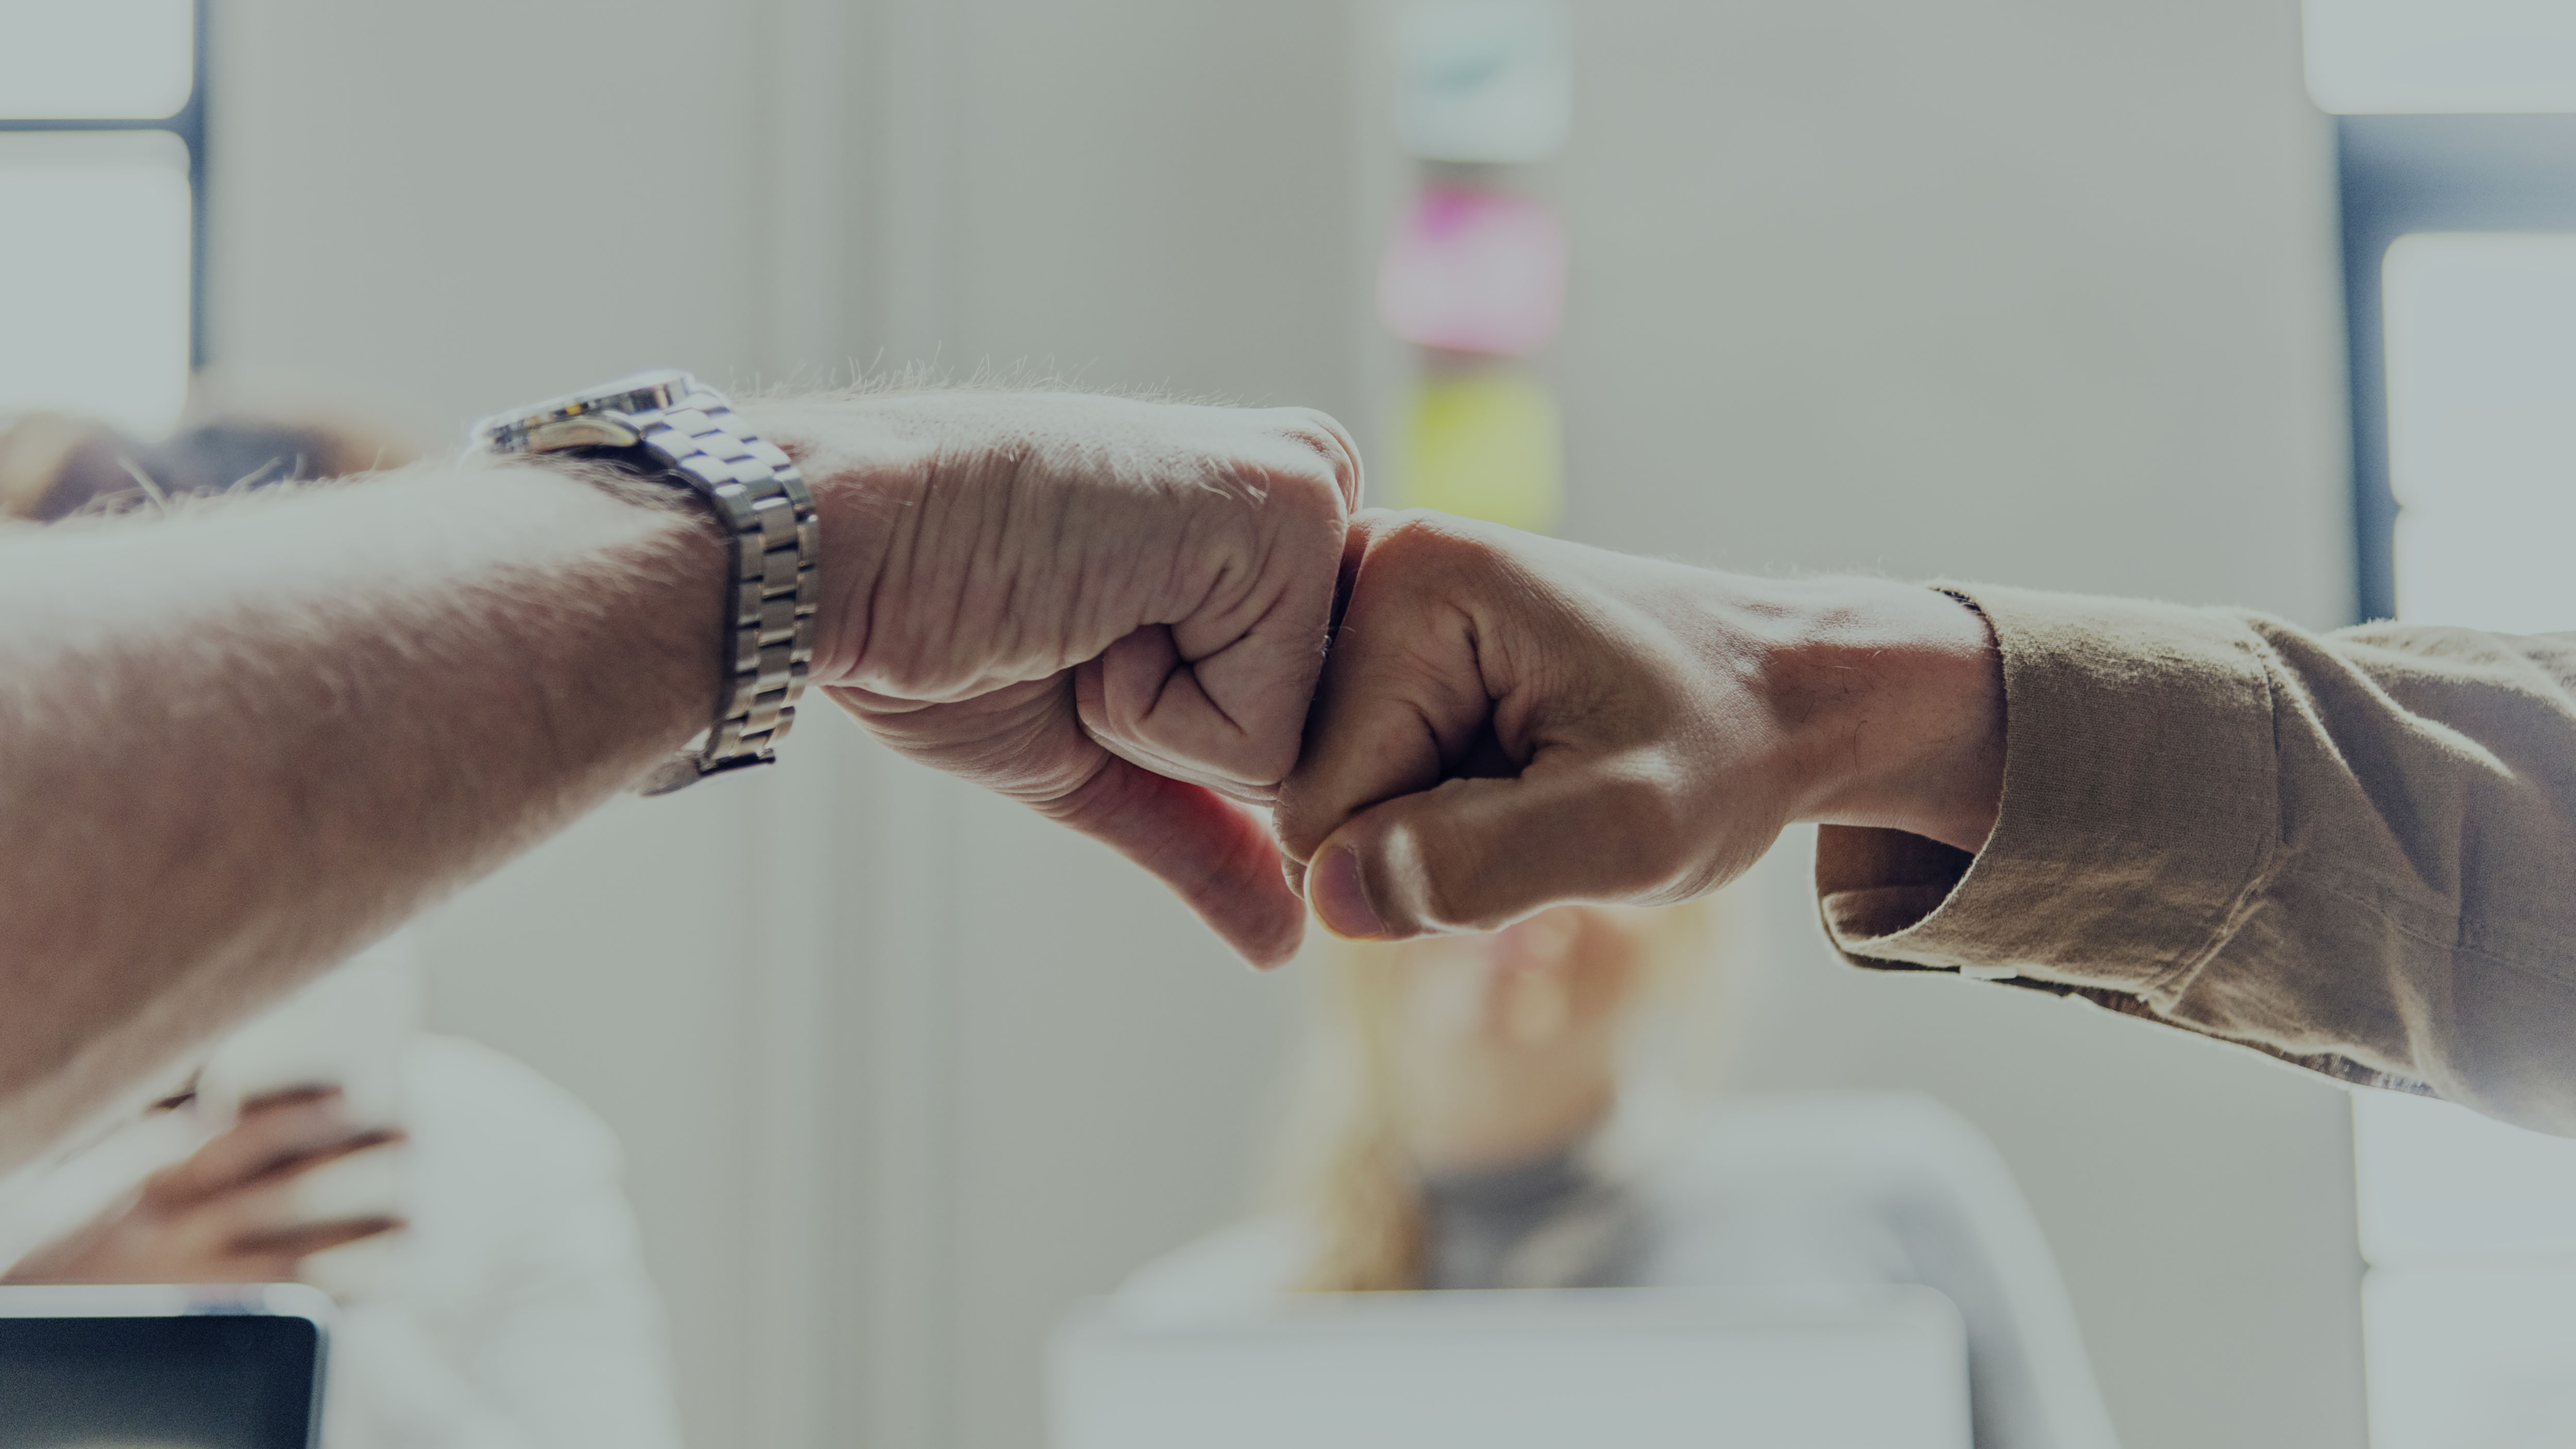
achievement, agreement, arms, bump, business, caucasian, closeup, colleagues, communication, cooperation, deal, european, expression, fist, fist bump, friends, friendship, gesture, giving, greeting, group, hands, help, man, meeting, men, partners, partnership, people, power, power five, startup, success, support, team, team building, teamwork, together, togetherness, unity, watch, westerner, woman, work, workplace, workspace, wristwatch, hand, finger, service